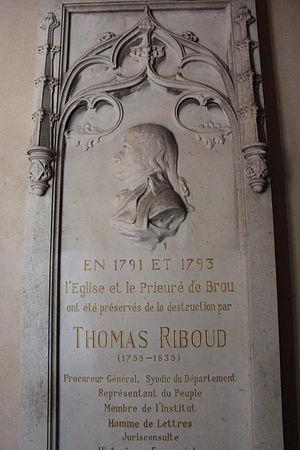
Plaque commémorative de Thomas Riboud (1755-1835) au monastère de Brou, département de l'Ain, France
Thomas Philibert Riboud, né le 24 octobre 1755 à Bourg-en-Bresse et mort le 6 août 1835 à Jasseron, est un magistrat et homme politique français, député de l'Ain de façon discontinue de 1791 à 1815. Il est connu pour avoir contribué à sauver et protéger le monastère royal de Brou de la destruction en le faisant déclarer « Monument national » par la Convention.
L'église Saint-Nicolas-de-Tolentin de Brou est une église faisant partie du monastère royal de Brou, à Bourg-en-Bresse dans l'Ain, qui fut construite à la demande de Marguerite d'Autriche.